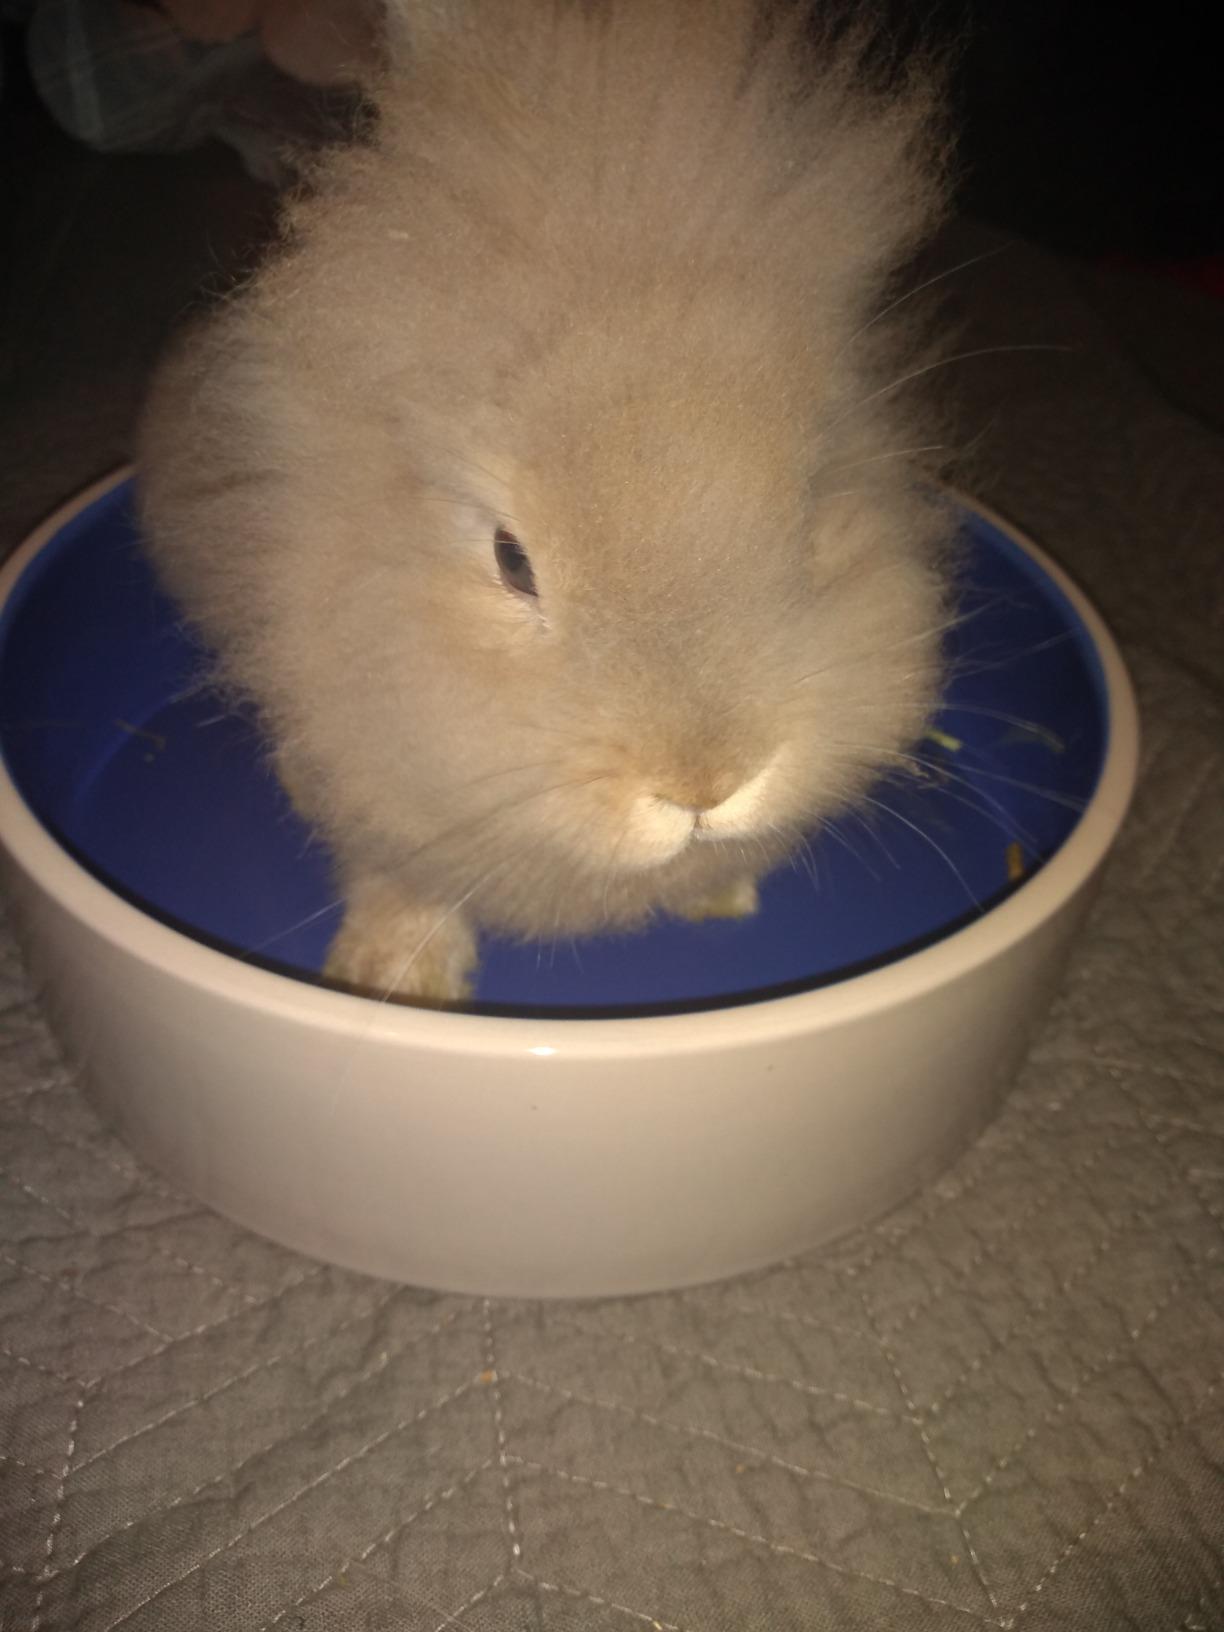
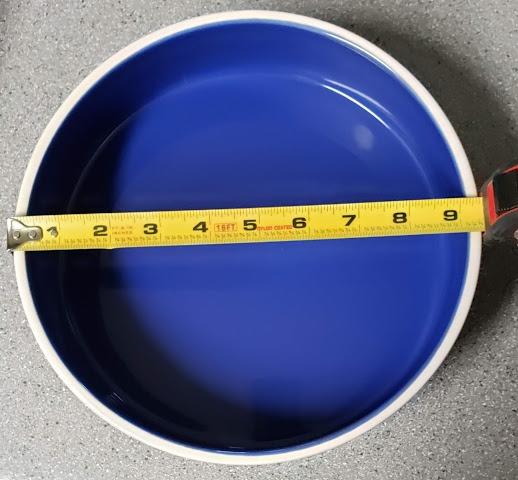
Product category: items_bowl
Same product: yes